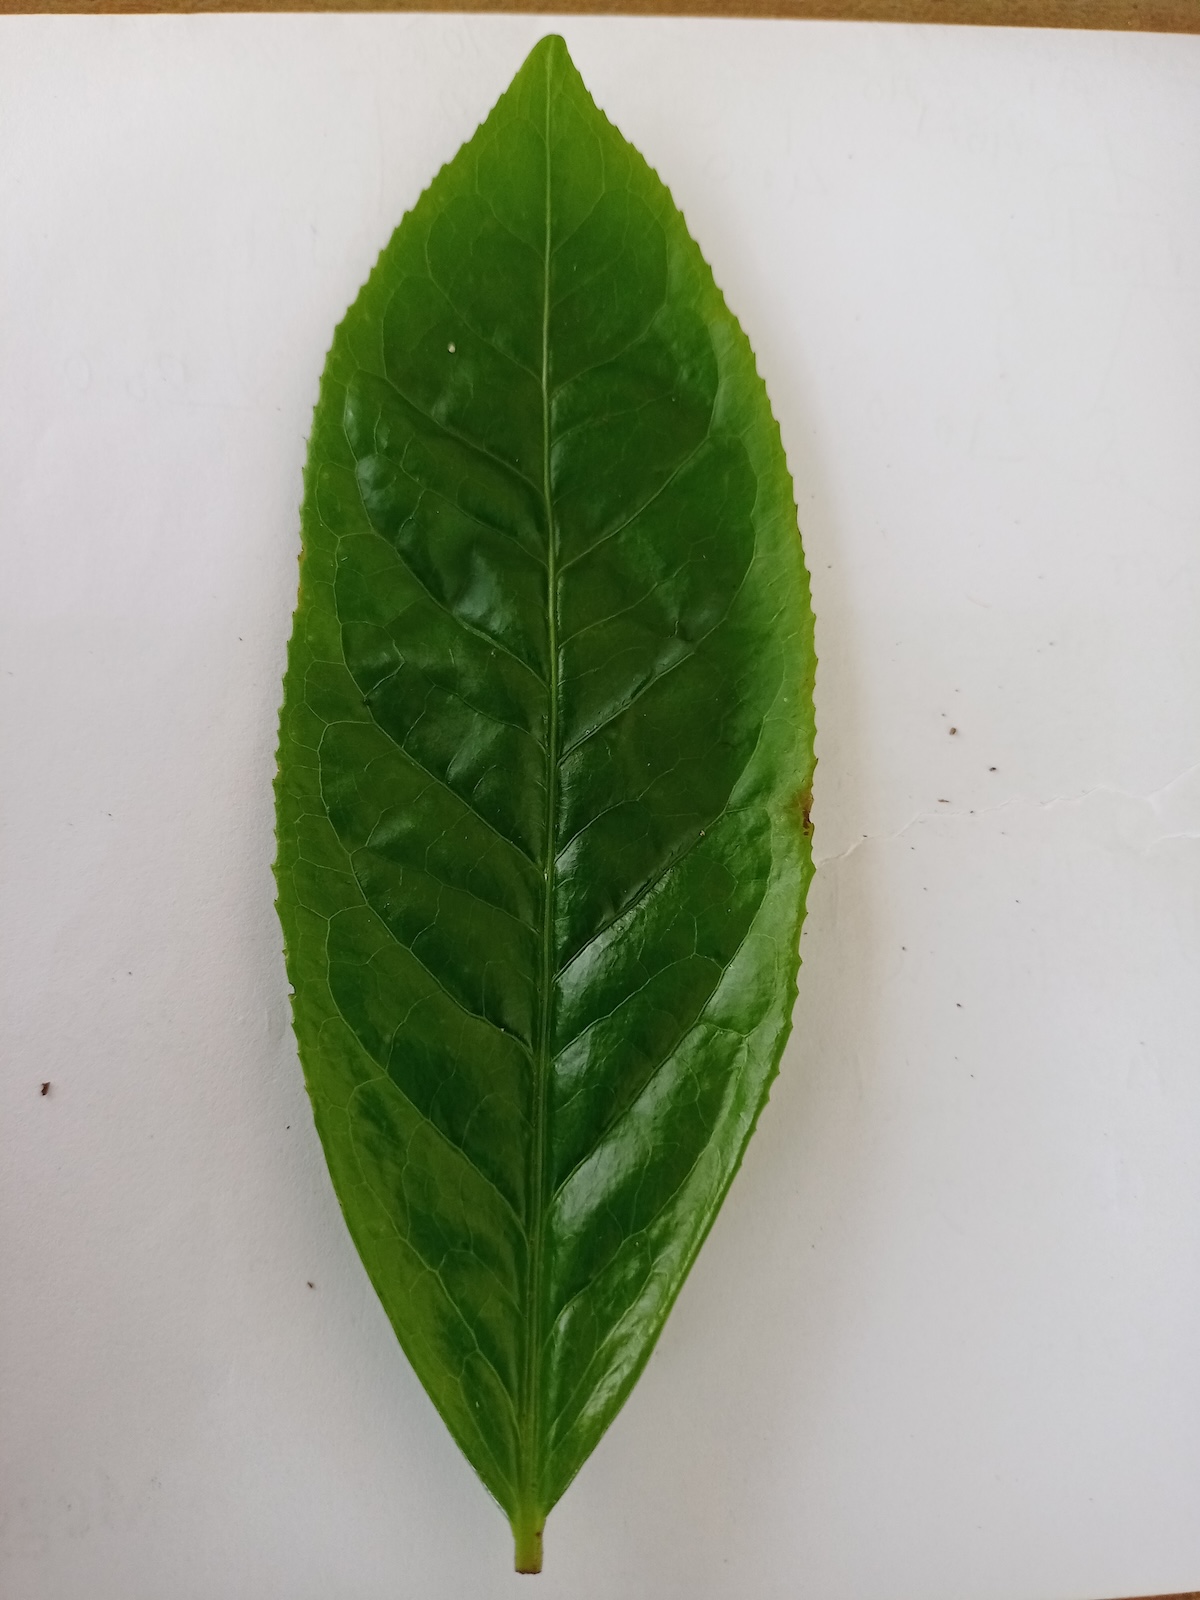
Label: Healthy leaf